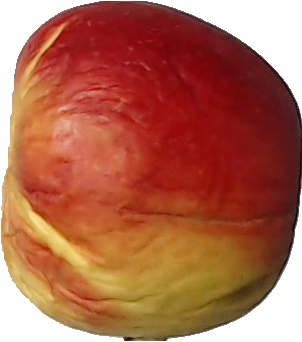
Label: apple_red_yellow_1